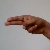
The image shows a hand gesture representing the letter 'H' in Indian Sign Language.